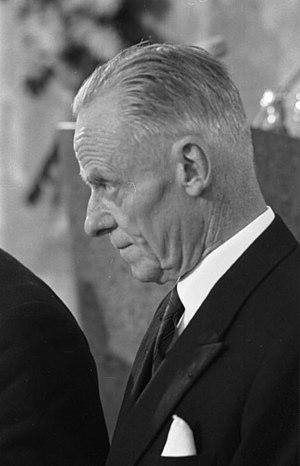
Willem Adolph Visser 't Hooft, né le 20 septembre 1900 à Haarlem et mort le 4 juillet 1985 à Genève, est un pasteur et théologien réformé néerlandais qui fut l'un des pionniers du mouvement œcuménique et fut le premier secrétaire général du Conseil œcuménique des Églises de 1948 à 1966.
Le Conseil œcuménique des Églises est une organisation non gouvernementale à intérêt social et à caractère confessionnel, fondée en 1948, qui se veut une « communauté fraternelle d'Églises qui confessent le Seigneur Jésus-Christ comme Dieu et Sauveur selon les Écritures et s'efforcent de répondre ensemble à leur commune vocation pour la gloire du seul Dieu, Père, Fils et Saint-Esprit ». L'objectif du COE est l'harmonie entre les chrétiens au travers de réalisations concrètes communes. Il n'a pas vocation à devenir une « super-Église ». Son siège est situé au Grand-Saconnex, près de Genève en Suisse.